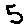
Label: 5